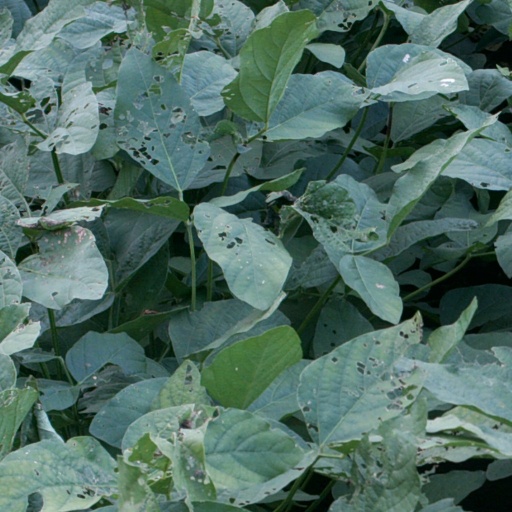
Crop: soybean